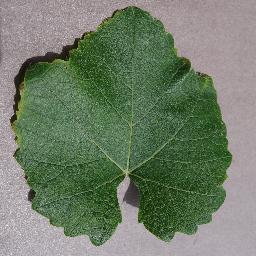
Label: Grape___healthy